Atlas Theatre

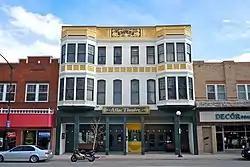

The Atlas Theatre, also known as the Atlas Building, at 213 W. 16th St. in Cheyenne, Wyoming, was dating from 1887 and was built out as a theatre in 1908. It was listed on the National Register of Historic Places in 1973.